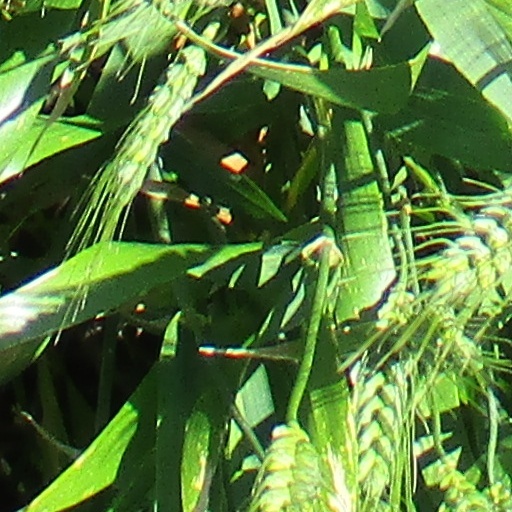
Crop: wheat